Saint-Paul station (Paris Métro)

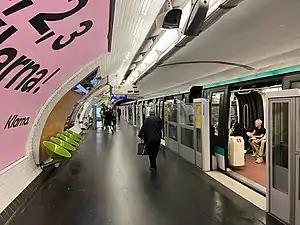

Saint-Paul (Le Marais) is a station on Paris Métro Line 1, close to the Rue Saint-Paul. It serves the neighbourhood of Le Marais, known for its Jewish and gay communities, and fine town houses.